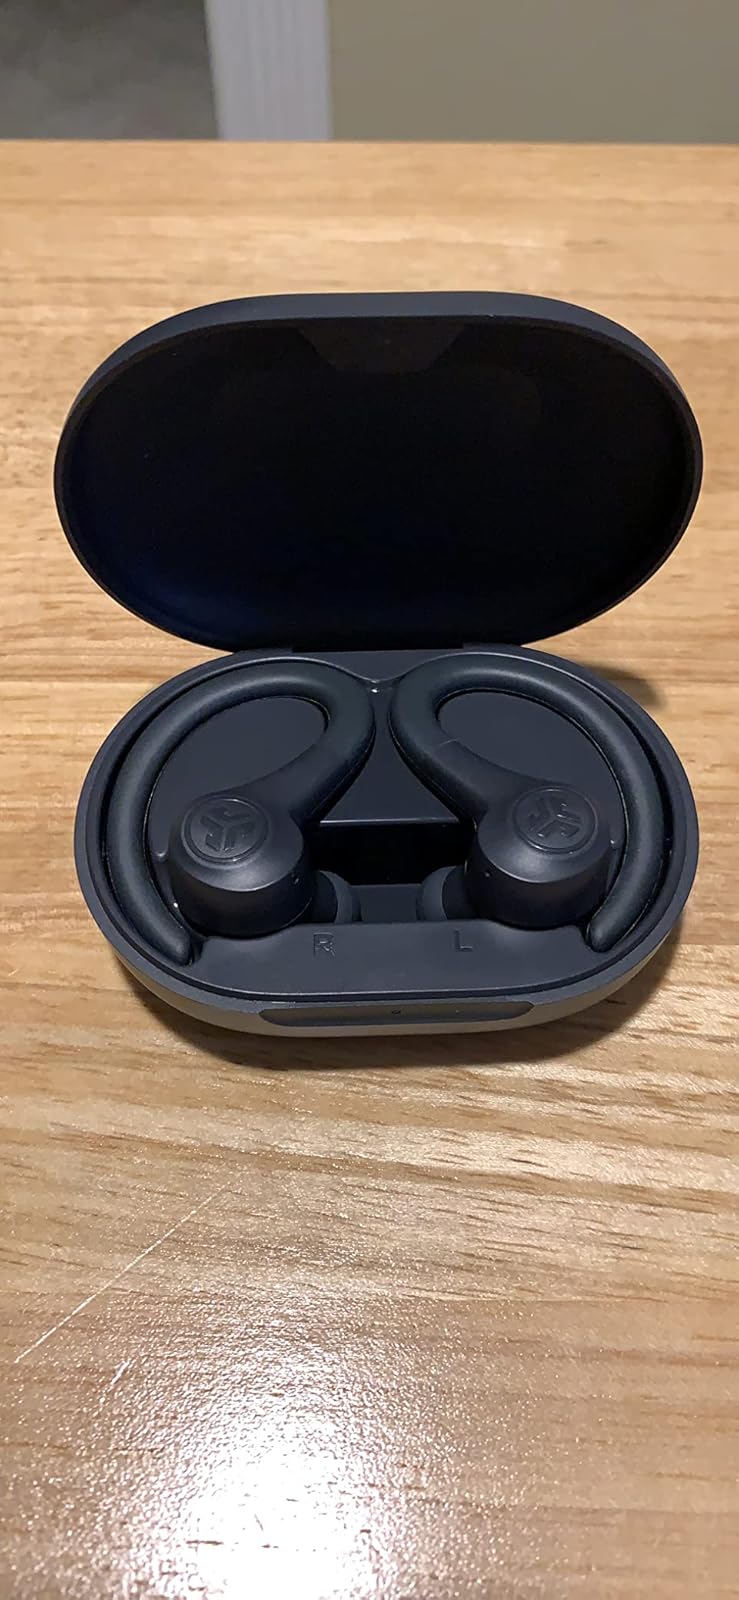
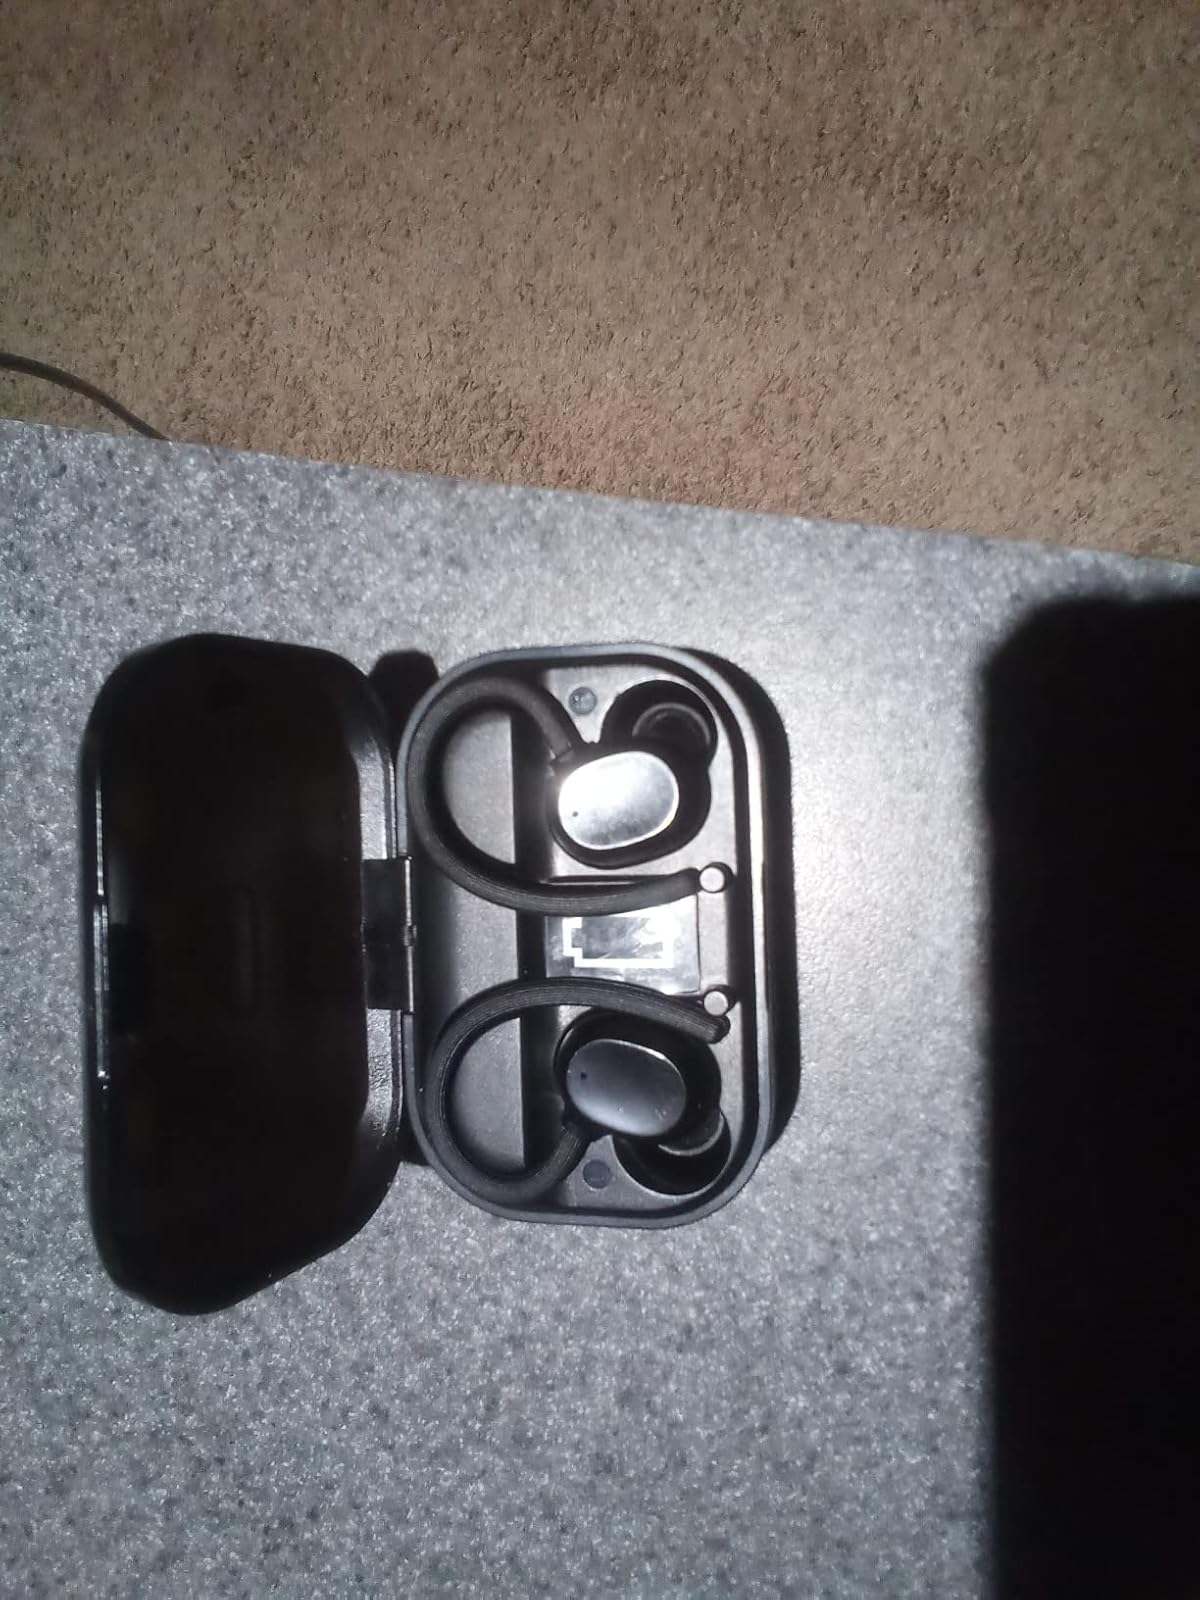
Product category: earbuds
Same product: no